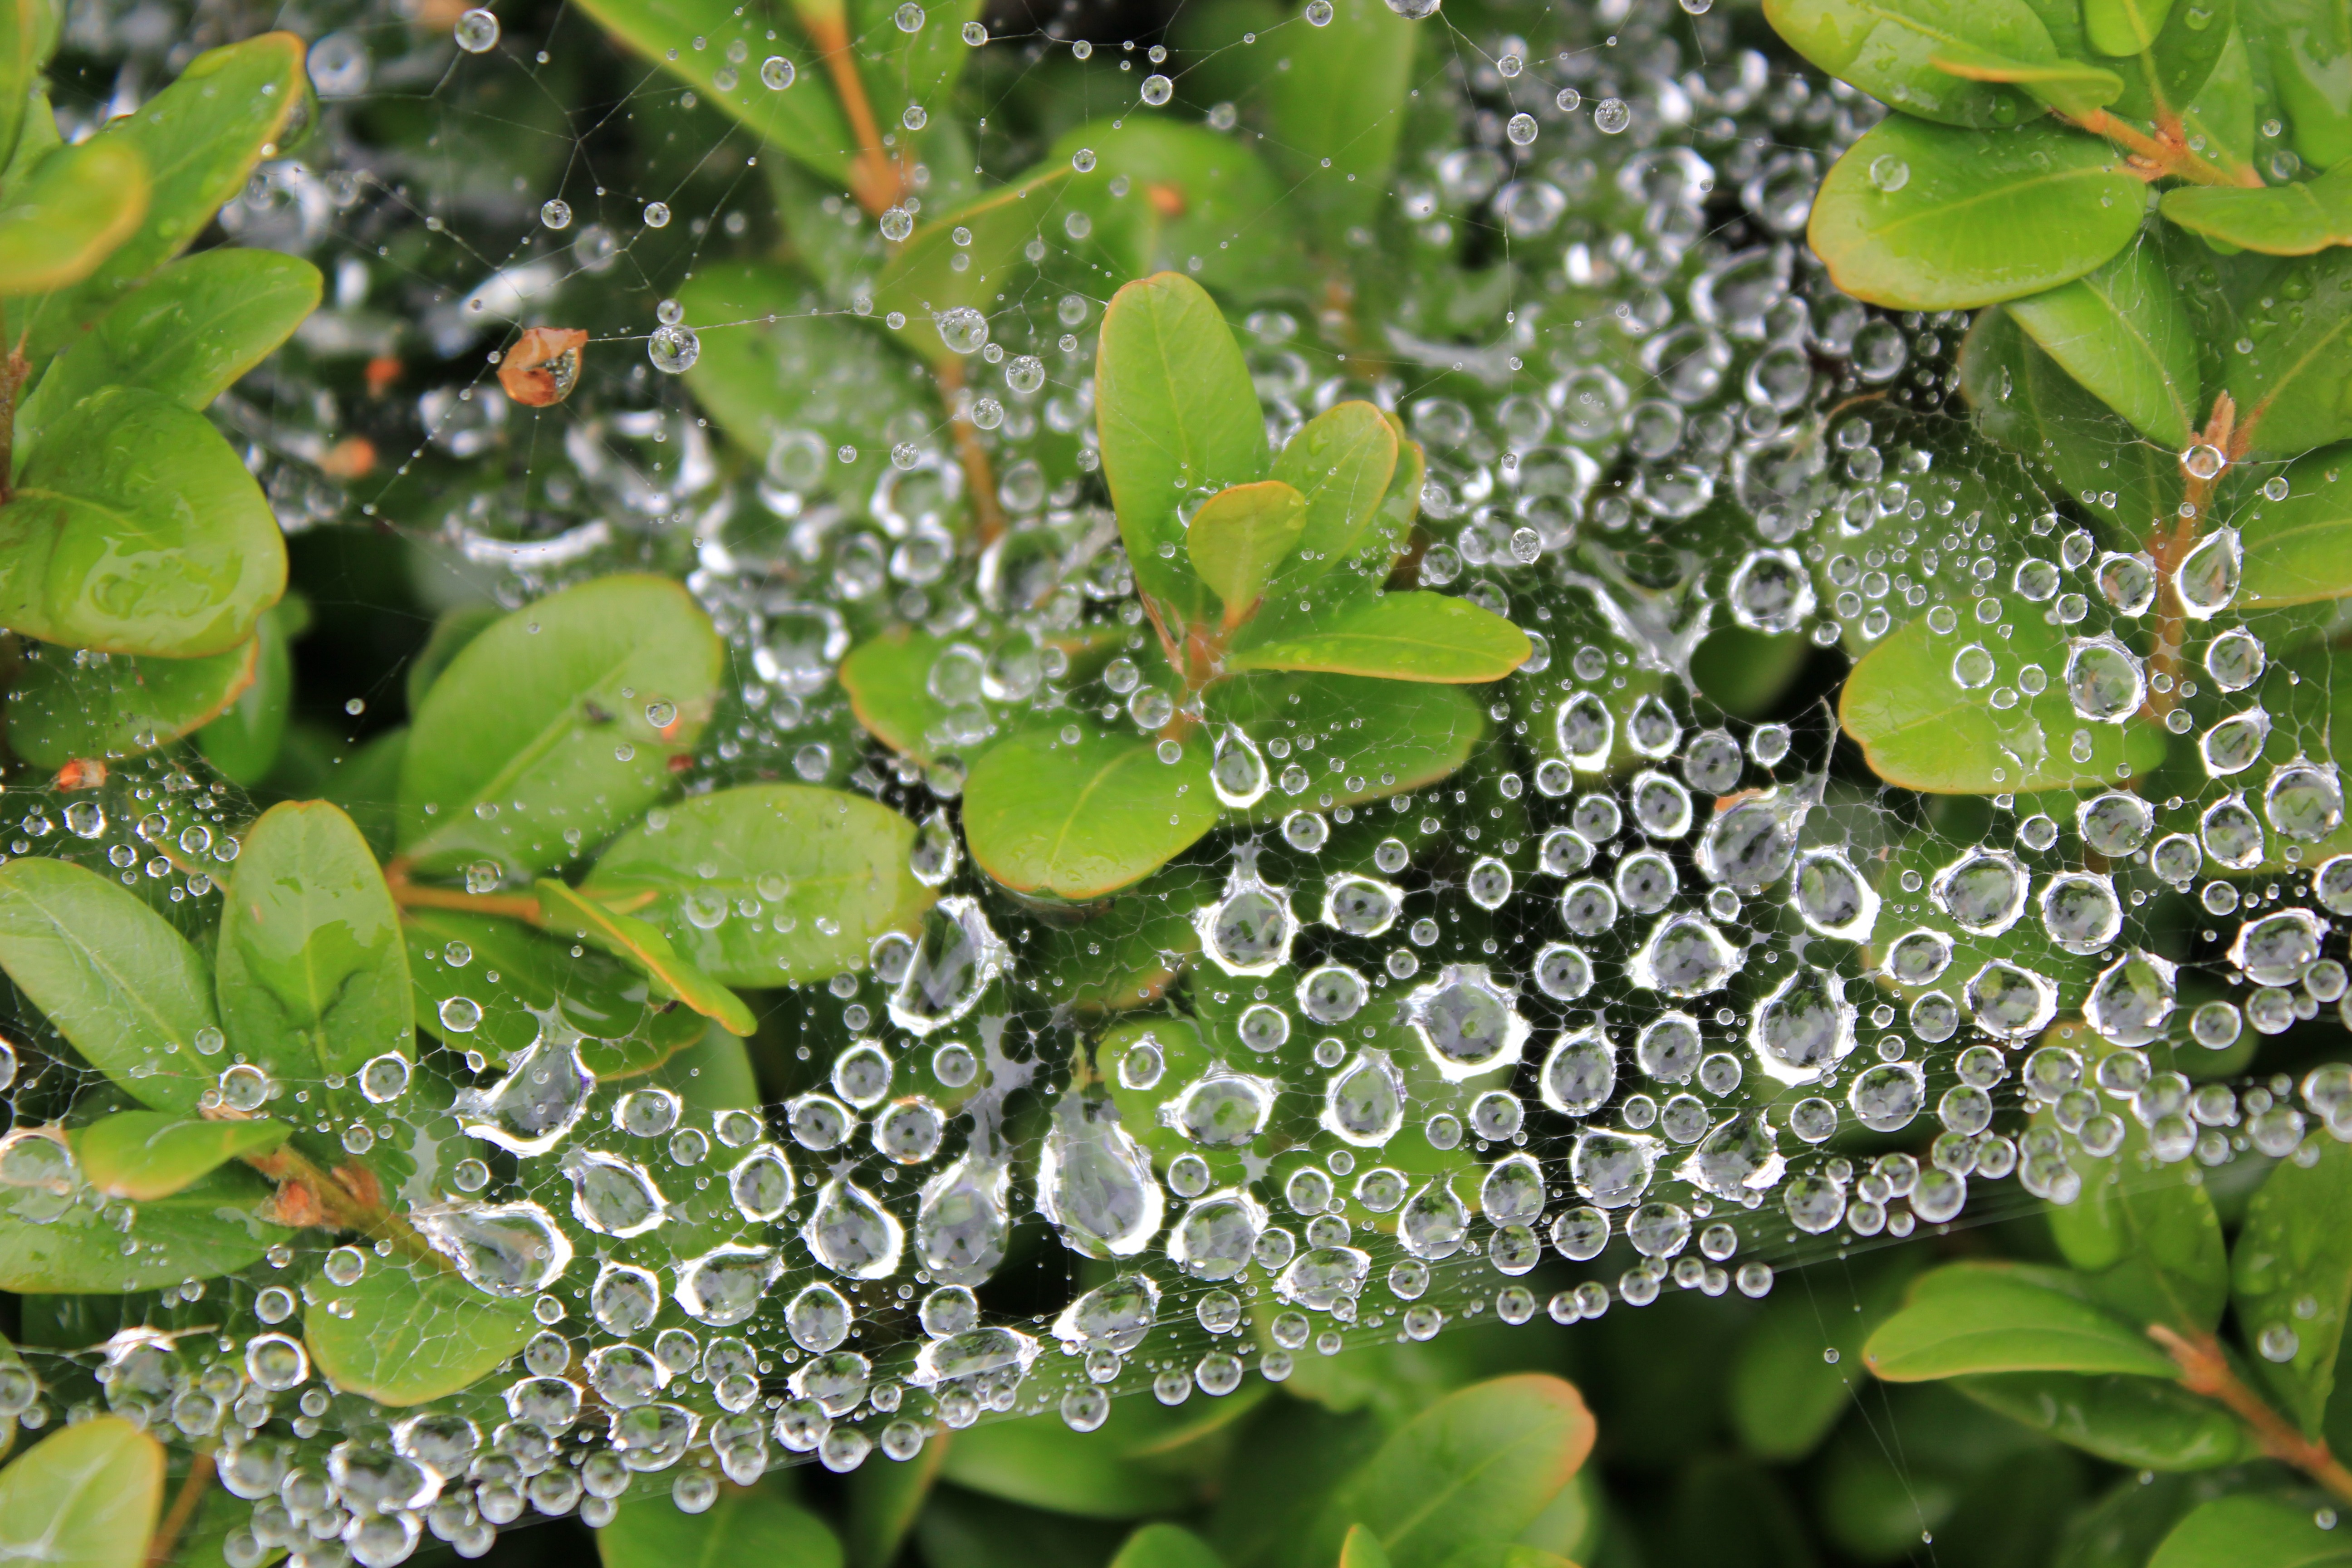
tree, water, branch, blossom, dew, plant, leaf, flower, green, produce, evergreen, botany, flora, cobweb, leaves, holly, dewdrop, shrub, drop of water, moisture, flowering plant, woody plant, land plant, aquifoliaceae, aquifoliales